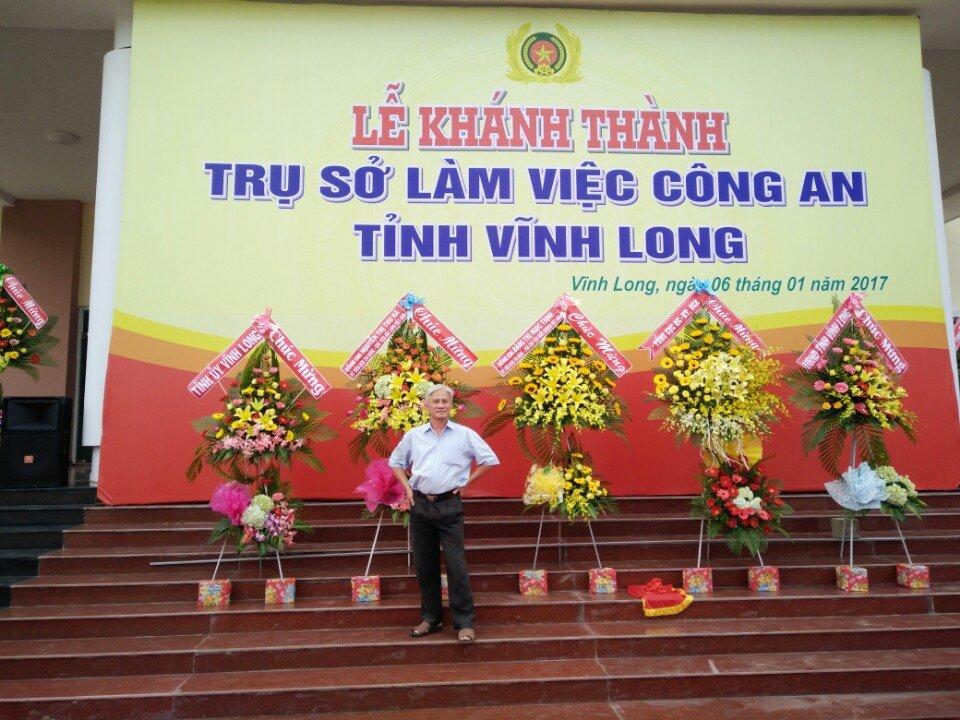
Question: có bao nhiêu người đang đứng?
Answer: có một người